Brotherhood of Blackheads

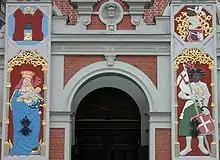
Portal of the House of Blackheads in Riga with reliefs of St. Mary and Saint Mauritius.

The Brotherhood of Blackheads was divided into local autonomous organizations that owned the so-called Blackhead Houses in more than 20 towns in Estonia and Latvia, including Tallinn, Riga, Tartu, and Pärnu. In the 17th century, a brotherhood of Blackheads was also established in Wismar, Germany. The House of the Brotherhood of Blackheads in Tallinn is the only one that has survived intact into the 21st century. The Brotherhood was renting the property at 24-26 Pikk Street, Tallinn, already in 1406. In 1531, the Blackheads acquired the building from the town councilor Johann Viant and his wife Kerstine Bretholt (Breitholtz) and rebuilt it in the Renaissance style of the period. It remained in the possession of the Blackheads until the summer of 1940 when the Soviet Union occupied and annexed Estonia. An equally magnificent House of Blackheads in Riga that had been sold to the Blackheads in 1713 was destroyed on 28 June 1941 when the German army conquered Riga, and the burnt-out walls were demolished by the Soviets in 1948. The Blackheads' House in Riga was reconstructed between 1995 and 2000.